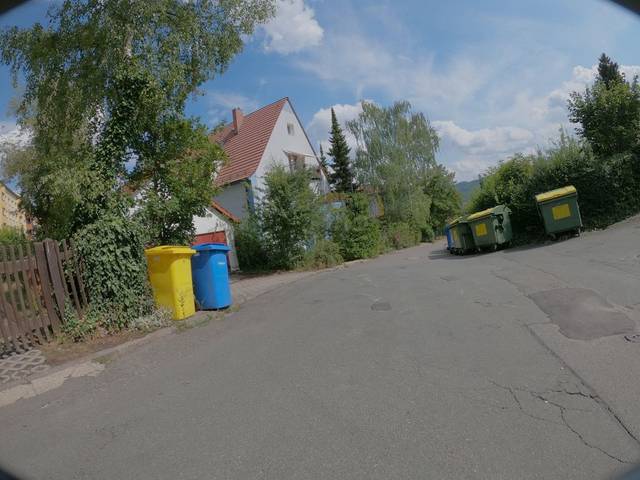
Region: Germany
Coordinates: 50.938, 11.583